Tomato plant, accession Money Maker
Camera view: tilt-top (135 deg); turntable rotation: 210 degrees
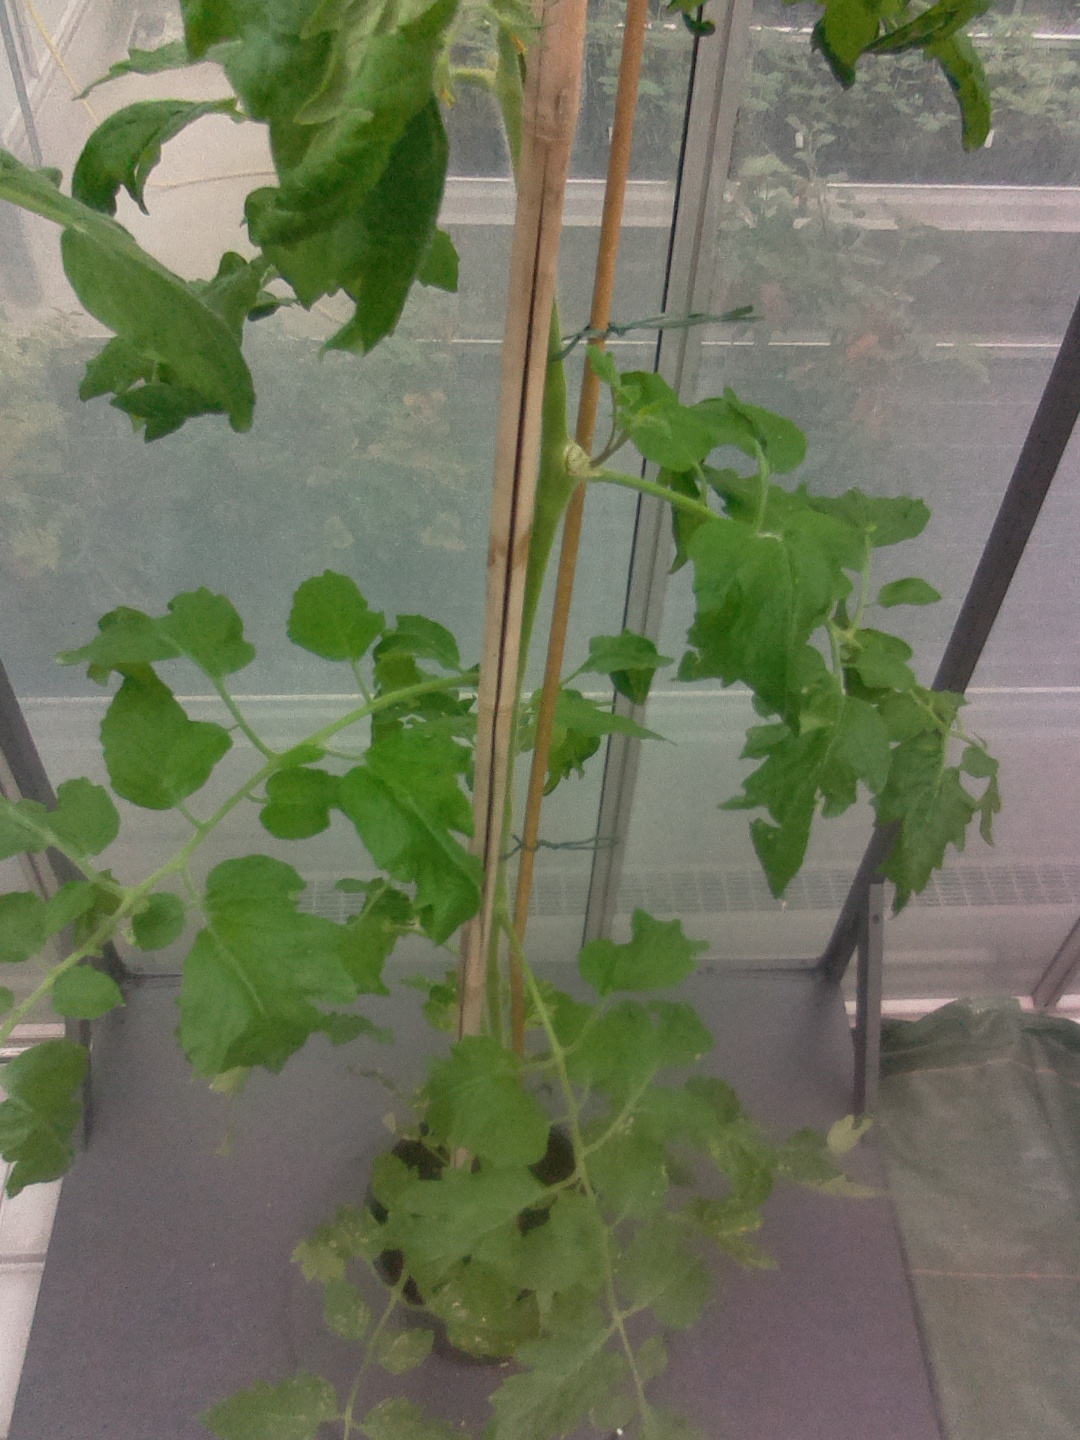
BBCH growth stage 70: Fruits at the main stem or branches visibles